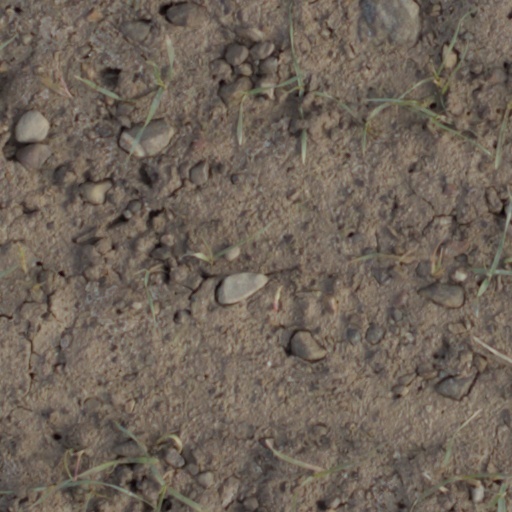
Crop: wheat